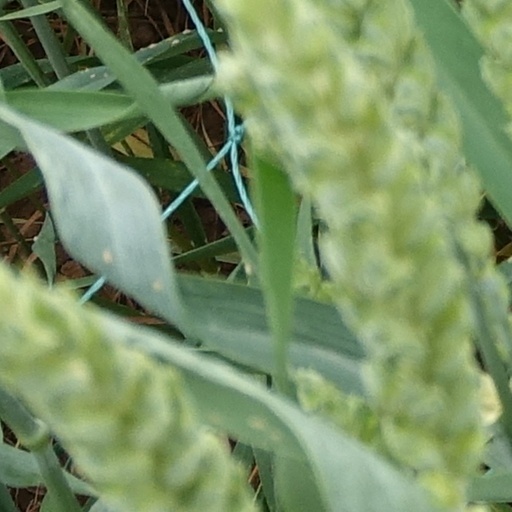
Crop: wheat